Jos Verstappen

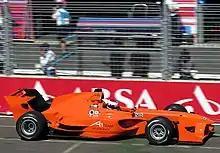
Verstappen driving for A1 Team Netherlands at the A1 Grand Prix in Durban, 2006

He returned to the cockpit in 2003 with Paul Stoddart's European Minardi team, considered the tail enders of the grid. With limited funds and underpowered engines it was a difficult season with little opportunity to shine. His best result was 9th at the Canadian Grand Prix, one place away from a point under the new scoring system. At the Brazilian Grand Prix, he had been running ahead of eventual winner Giancarlo Fisichella on the same strategy only to spin off on standing water, but generally the year was one to forget – and many noted that Verstappen was largely outperformed by rookie teammate Justin Wilson. At the French Grand Prix, Verstappen recorded his and Minardi's only provisional pole position in the first qualifying session by running last on a rapidly-drying track; in the second, dry qualifying session, Verstappen qualified on the team's usual back row. Saturday qualifying, due to wet weather At the end of the year he left the Italian team because he did not feel like driving in the rear-guard for another year.